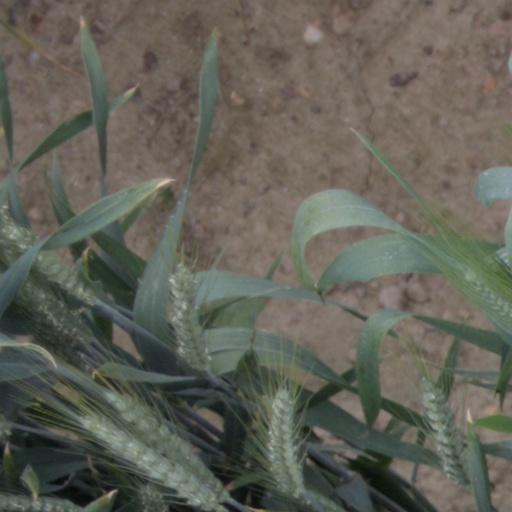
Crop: wheat